2nd Infantry Division (United Kingdom)

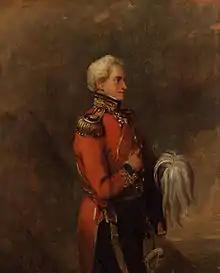
A portrait of Frederick Adam, commander of the division's light brigade during the Battle of Waterloo, by William Salter

At the end of the war, British and Hanoverian troops moved into the Southern Netherlands (previously Austrian Netherlands), as part of an Anglo-Dutch effort to secure the territory while they awaited a political outcome at the Congress of Vienna. Lieutenant-General Sir Henry Clinton arrived in late 1814 to command and train these forces. On 11 April 1815, after the outbreak of the War of the Seventh Coalition upon Napoleon's return to power, elements of this force became the 2nd Division under Clinton's command. This force comprised one brigade of British light infantry and riflemen, one brigade of the King's German Legion (KGL)a British unit consisting mainly of expatriate German troops, and one brigade of recently raised Hanoverian "Landwehr".